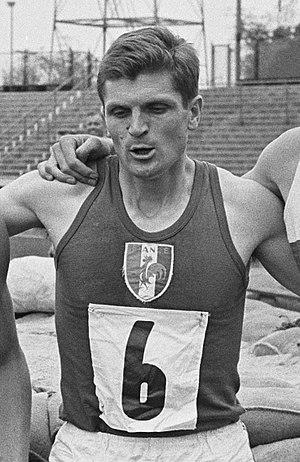
Jocelyn Delecour est un athlète français spécialiste du 100 et du 200 mètres. Il s'illustre particulièrement dans l'épreuve du relais 4 × 100 mètres avec ses partenaires, Claude Piquemal. Roger Bambuck. Paul Genevay.